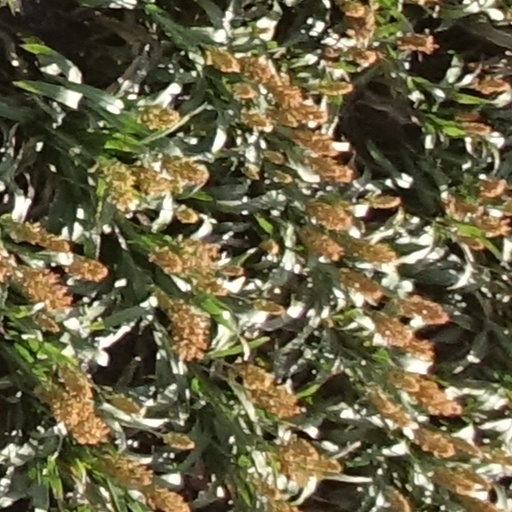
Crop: sorghum